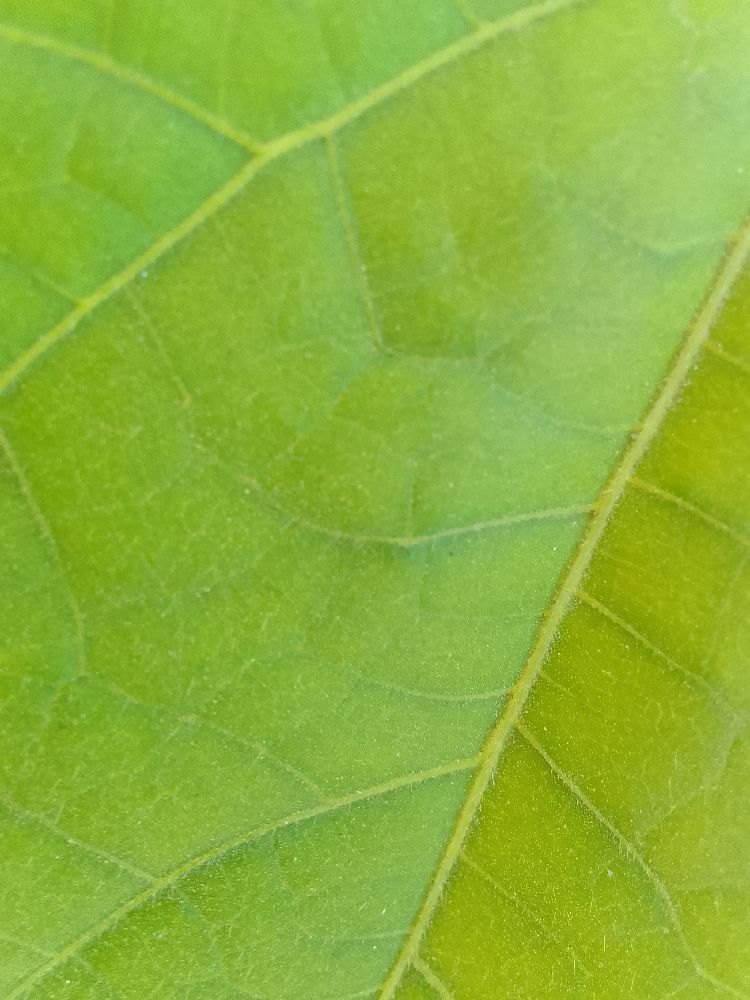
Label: healthy